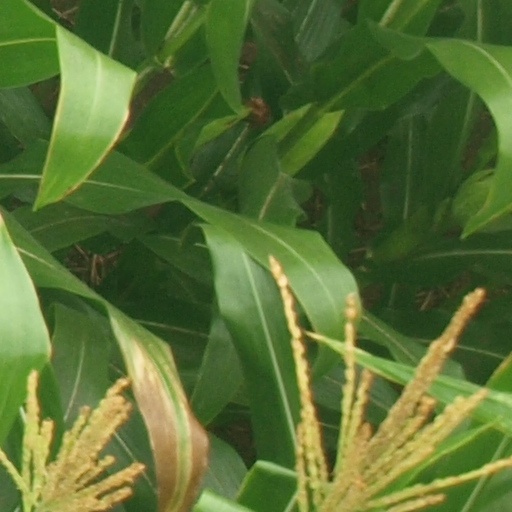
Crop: maize; corn